19th century in science

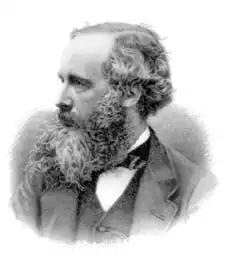
James Clerk Maxwell(1831–1879)

In 1859, James Clerk Maxwell discovered the distribution law of molecular velocities. Maxwell showed that electric and magnetic fields are propagated outward from their source at a speed equal to that of light and that light is one of several kinds of electromagnetic radiation, differing only in frequency and wavelength from the others. In 1859, Maxwell worked out the mathematics of the distribution of velocities of the molecules of a gas. The wave theory of light was widely accepted by the time of Maxwell's work on the electromagnetic field, and afterward the study of light and that of electricity and magnetism were closely related. In 1864 James Maxwell published his papers on a dynamical theory of the electromagnetic field, and stated that light is an electromagnetic phenomenon in the 1873 publication of Maxwell's "Treatise on Electricity and Magnetism". This work drew upon theoretical work by German theoreticians such as Carl Friedrich Gauss and Wilhelm Weber. The encapsulation of heat in particulate motion, and the addition of electromagnetic forces to Newtonian dynamics established an enormously robust theoretical underpinning to physical observations.